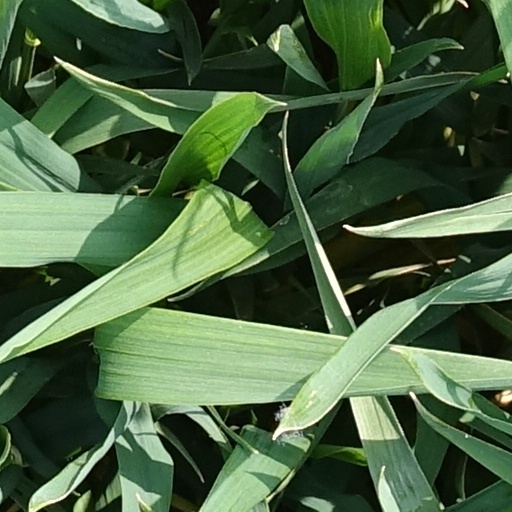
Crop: wheat